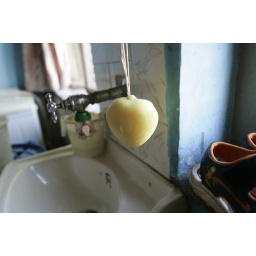
A bar of soap hangs above the sink